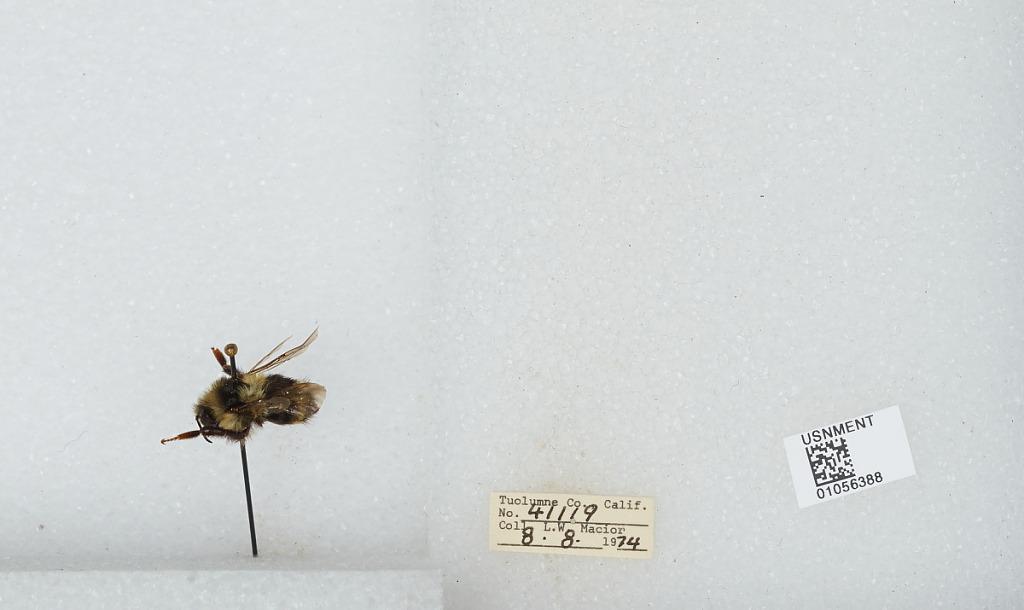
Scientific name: Bombus bifarius nearcticus
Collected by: L. Macior
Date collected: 1974-8-8
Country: United States
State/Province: California
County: Tuolumne
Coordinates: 38.02, -119.93